York, Upper Canada

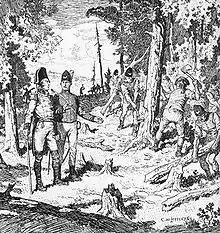
Depiction of the Queen's Rangers of York cutting trees down during the construction of Yonge Street, 1795.

The townsite was first surveyed in 1788, but Simcoe developed a new town plan. The Town of York was laid out in ten original blocks between today's Adelaide and Front streets (the latter following the shoreline) with the first church (St James Anglican), Town Hall and Wharf (named St Lawrence after the river) on the west and the first parliament buildings, blockhouse and windmill on the east. Taddle Creek lay on the eastern boundary, the Don River and its wetland further to the east. Two main roads were laid out: Lot Street (today's Queen Street) and Yonge Street, which was built as far north as the Holland River. In 1797, a garrison was built east of modern-day Bathurst Street, on the east bank of Garrison Creek.